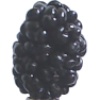
Label: mulberry